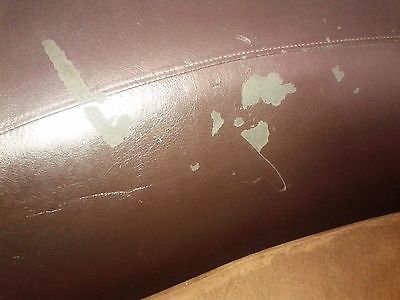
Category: sofa